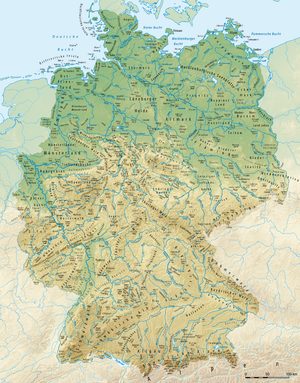
Carte des paysages de l’Allemagne